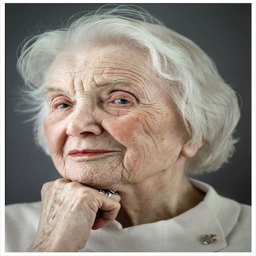
photographer snaps the faces of - olds , reminding us age really is just a number .